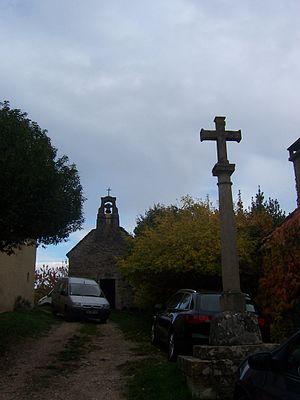
Montceaux-Ragny
Montceaux-Ragny est une commune française située dans le département de Saône-et-Loire en région Bourgogne-Franche-Comté.